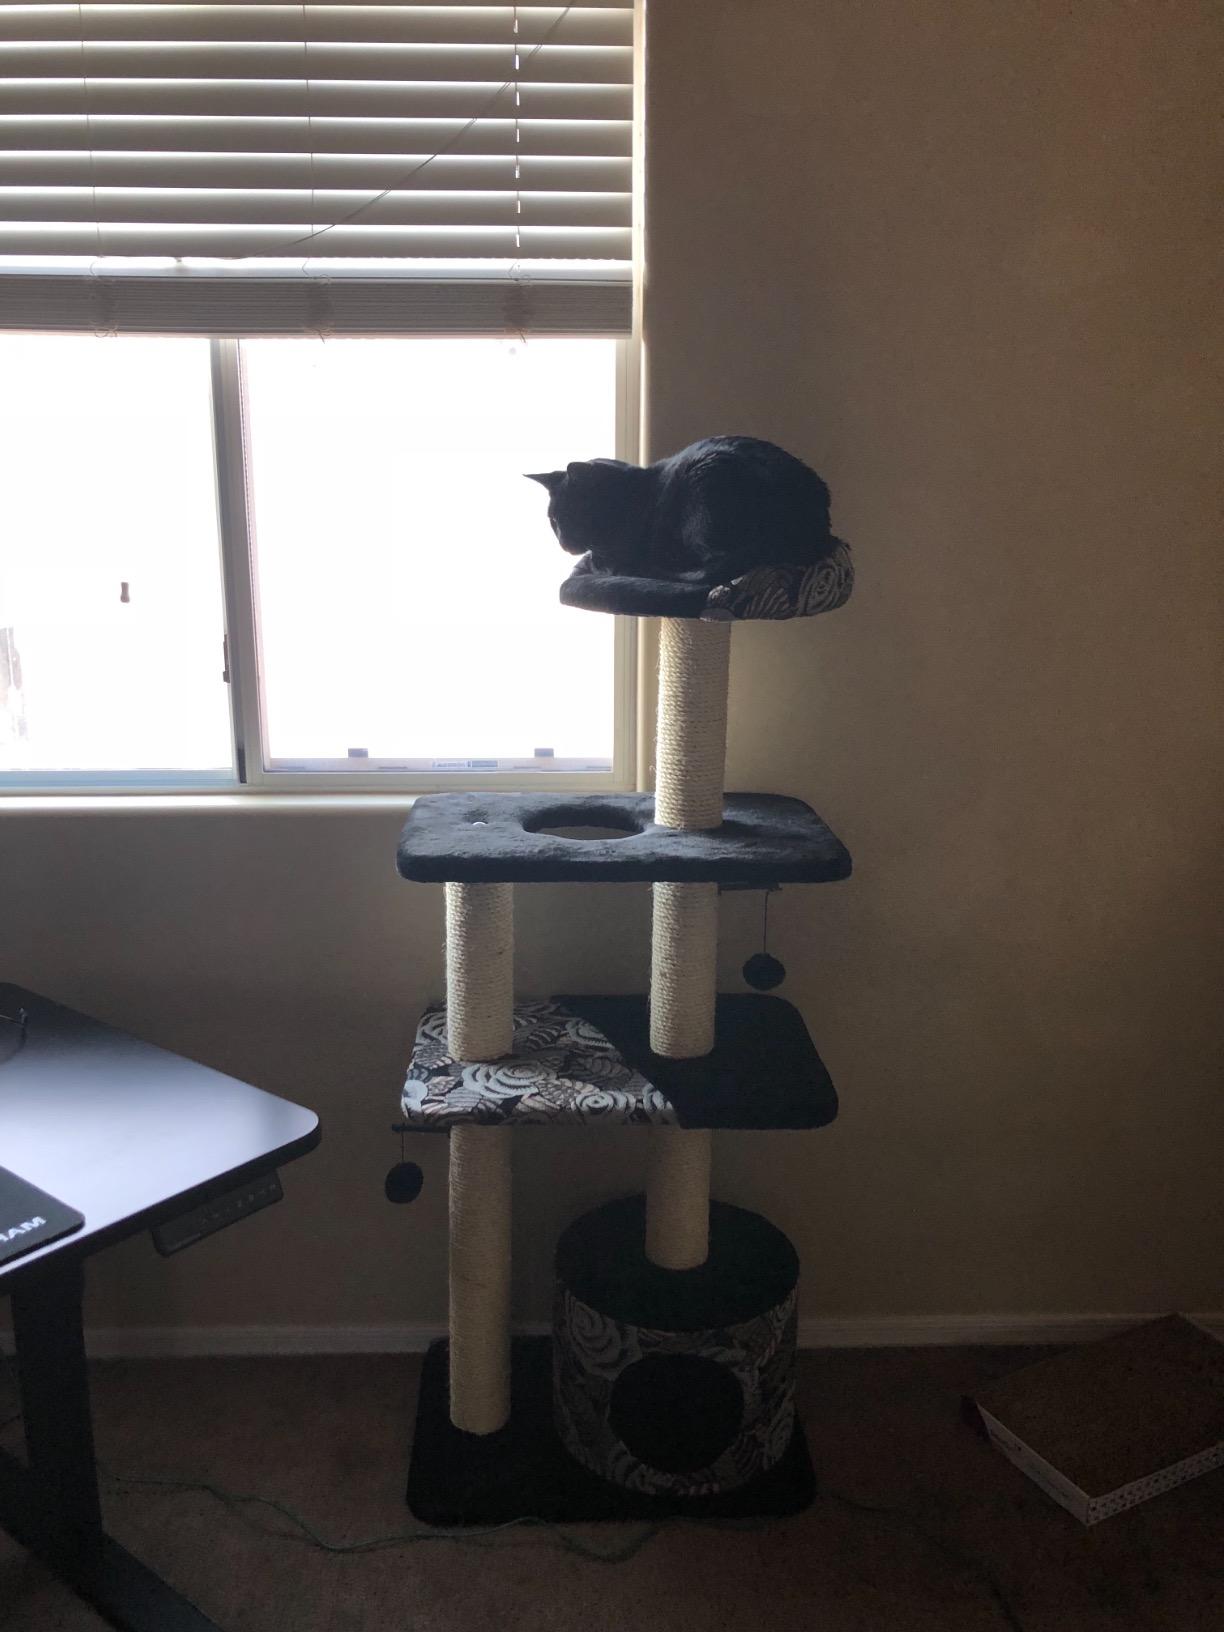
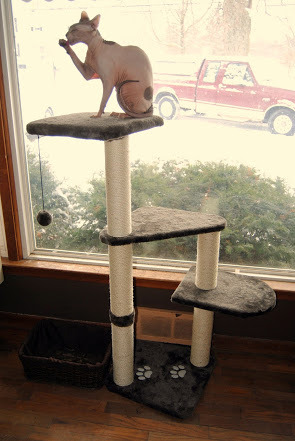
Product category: items_cat tree
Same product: no